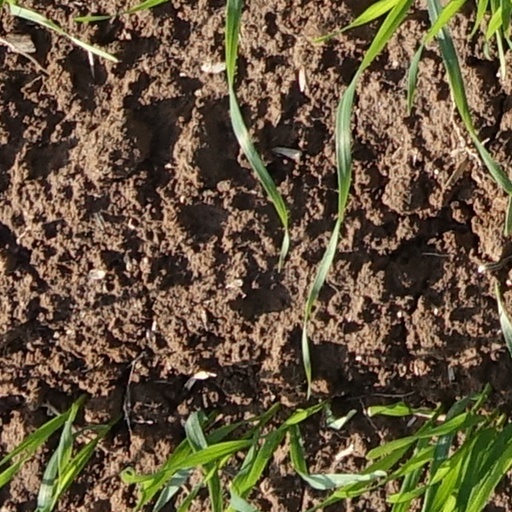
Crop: wheat